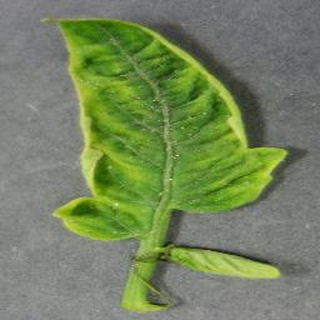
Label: tomato_yellow_leaf_curl_virus